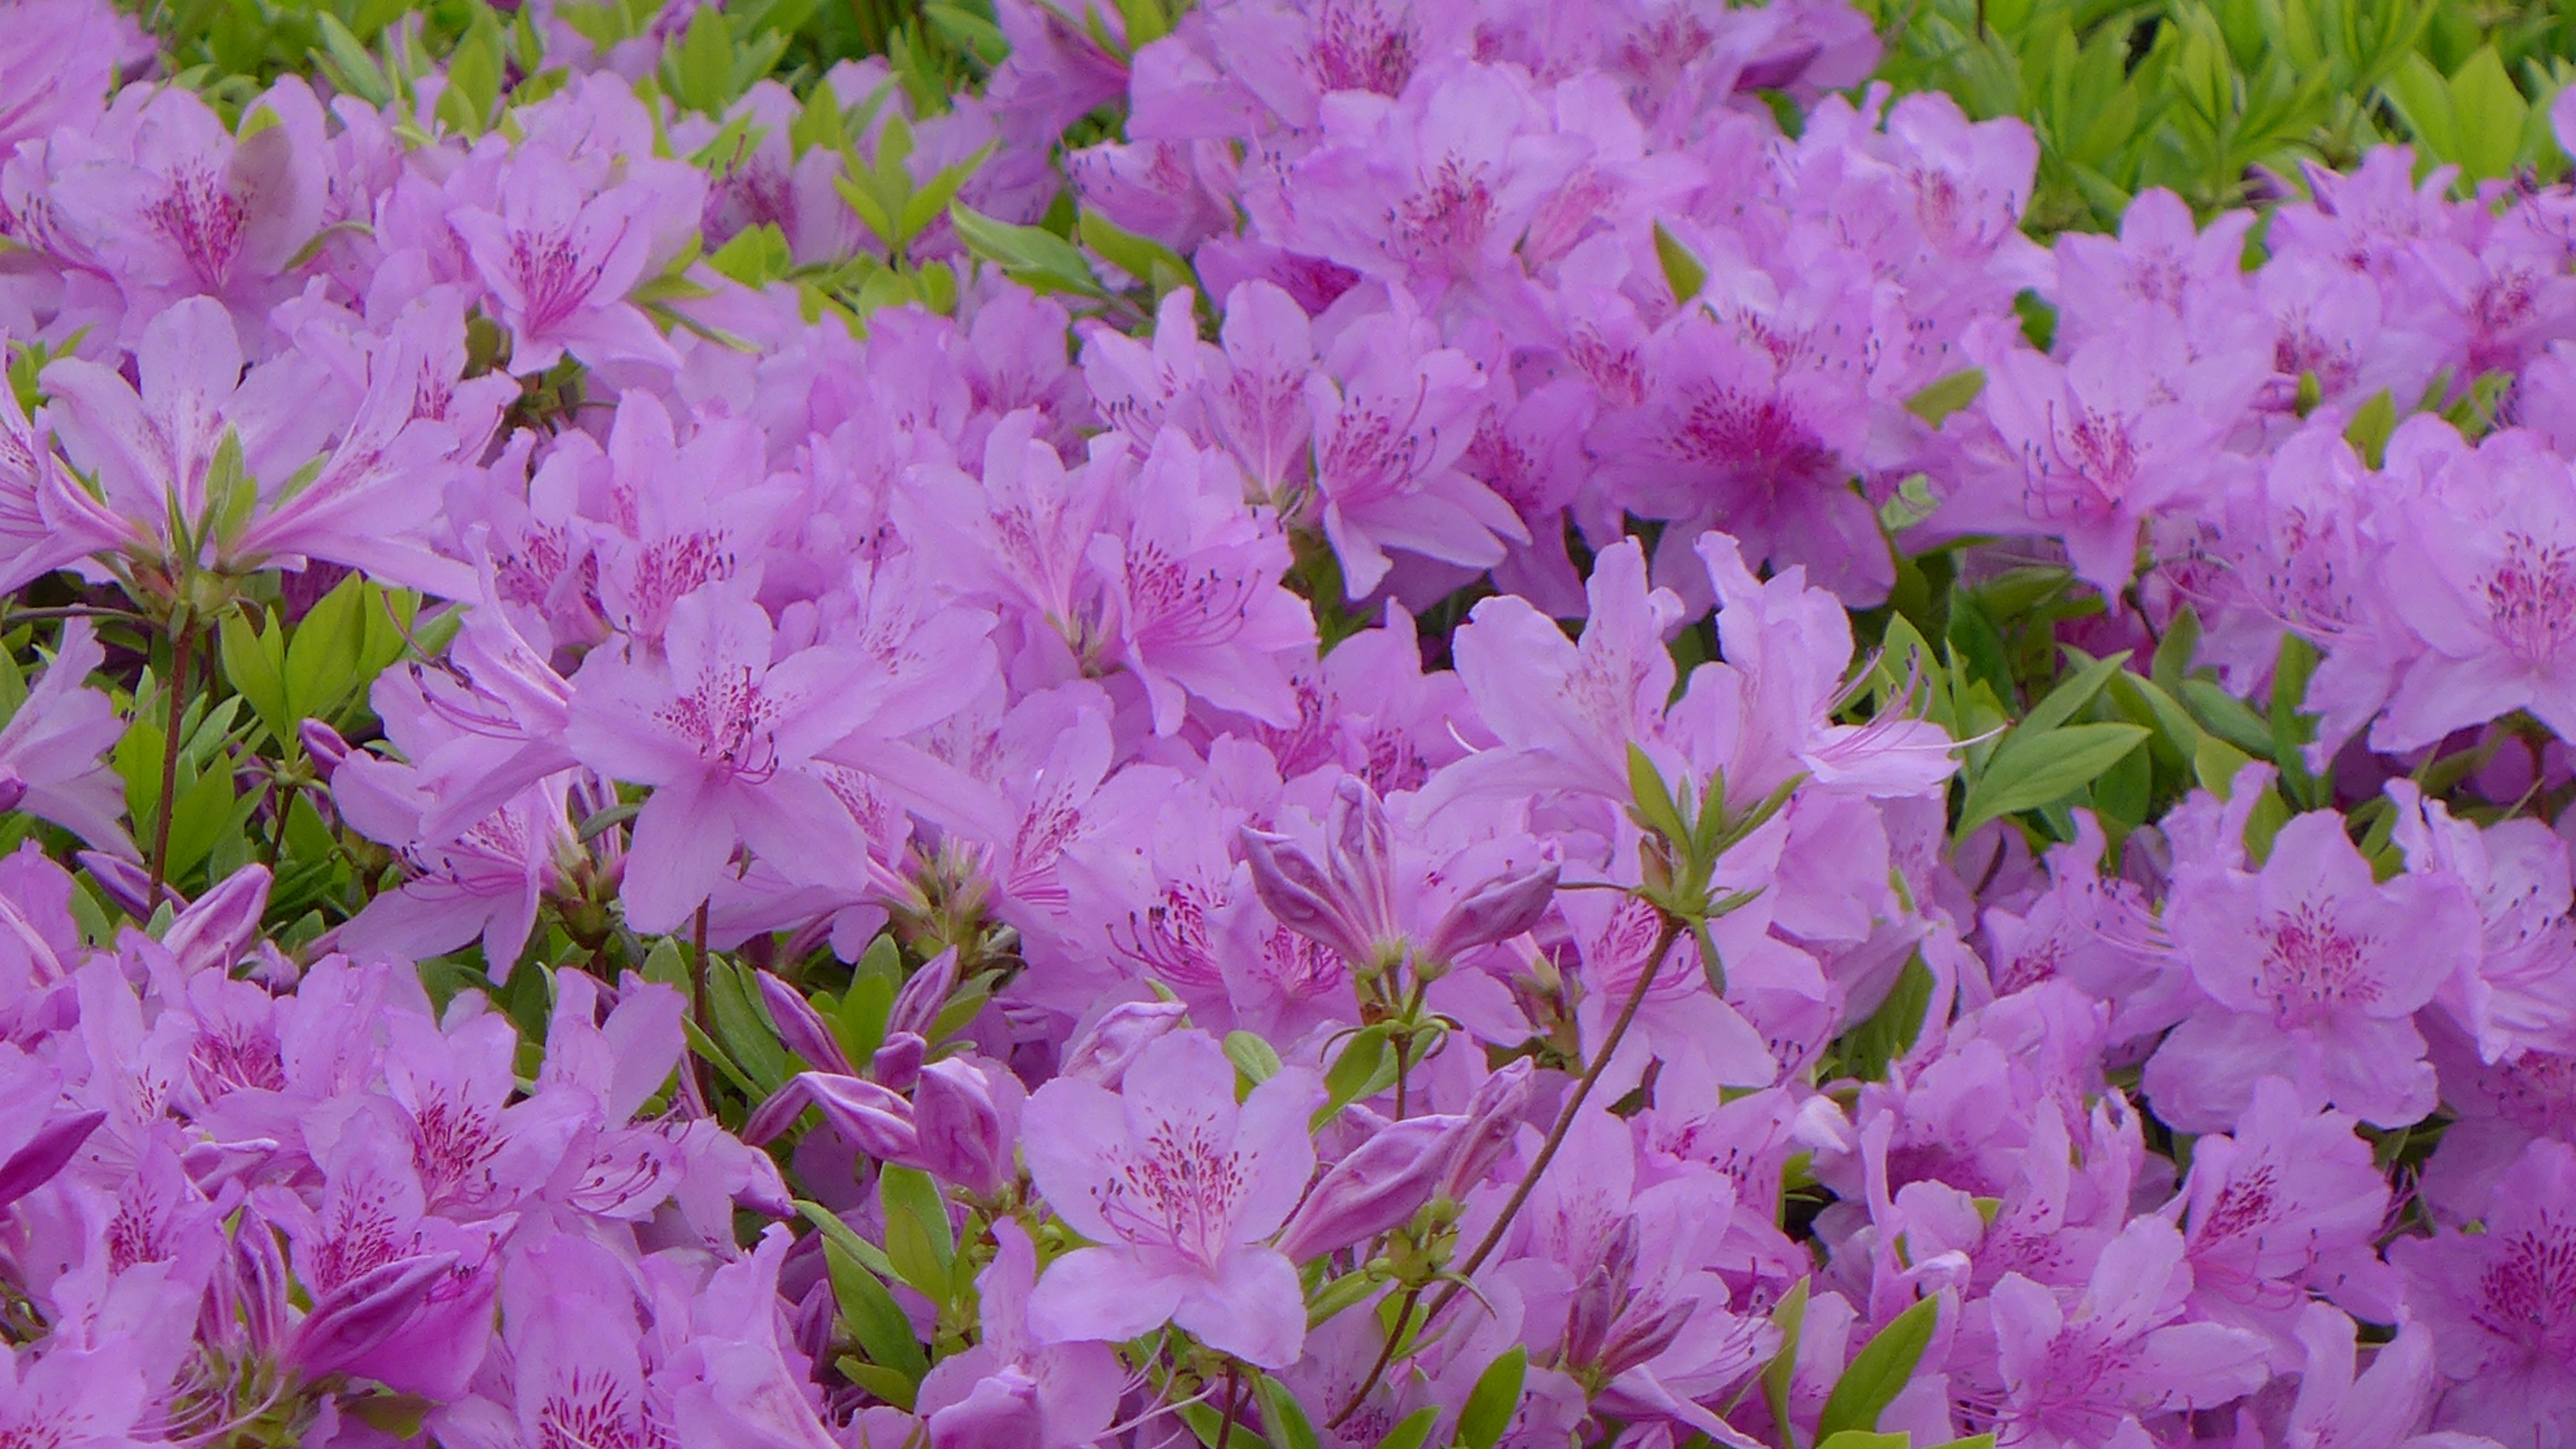
plant, flower, purple, flora, flowers, shrub, rhododendron, azalea, big flower, flowering plant, annual plant, woody plant, land plant